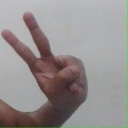
अक्षर: ऐ